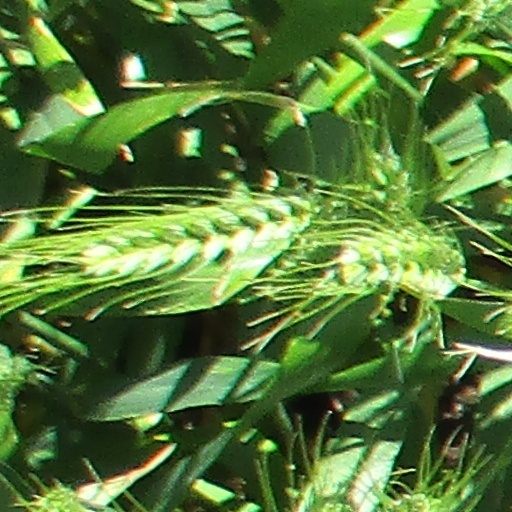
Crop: wheat